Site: brandenburg
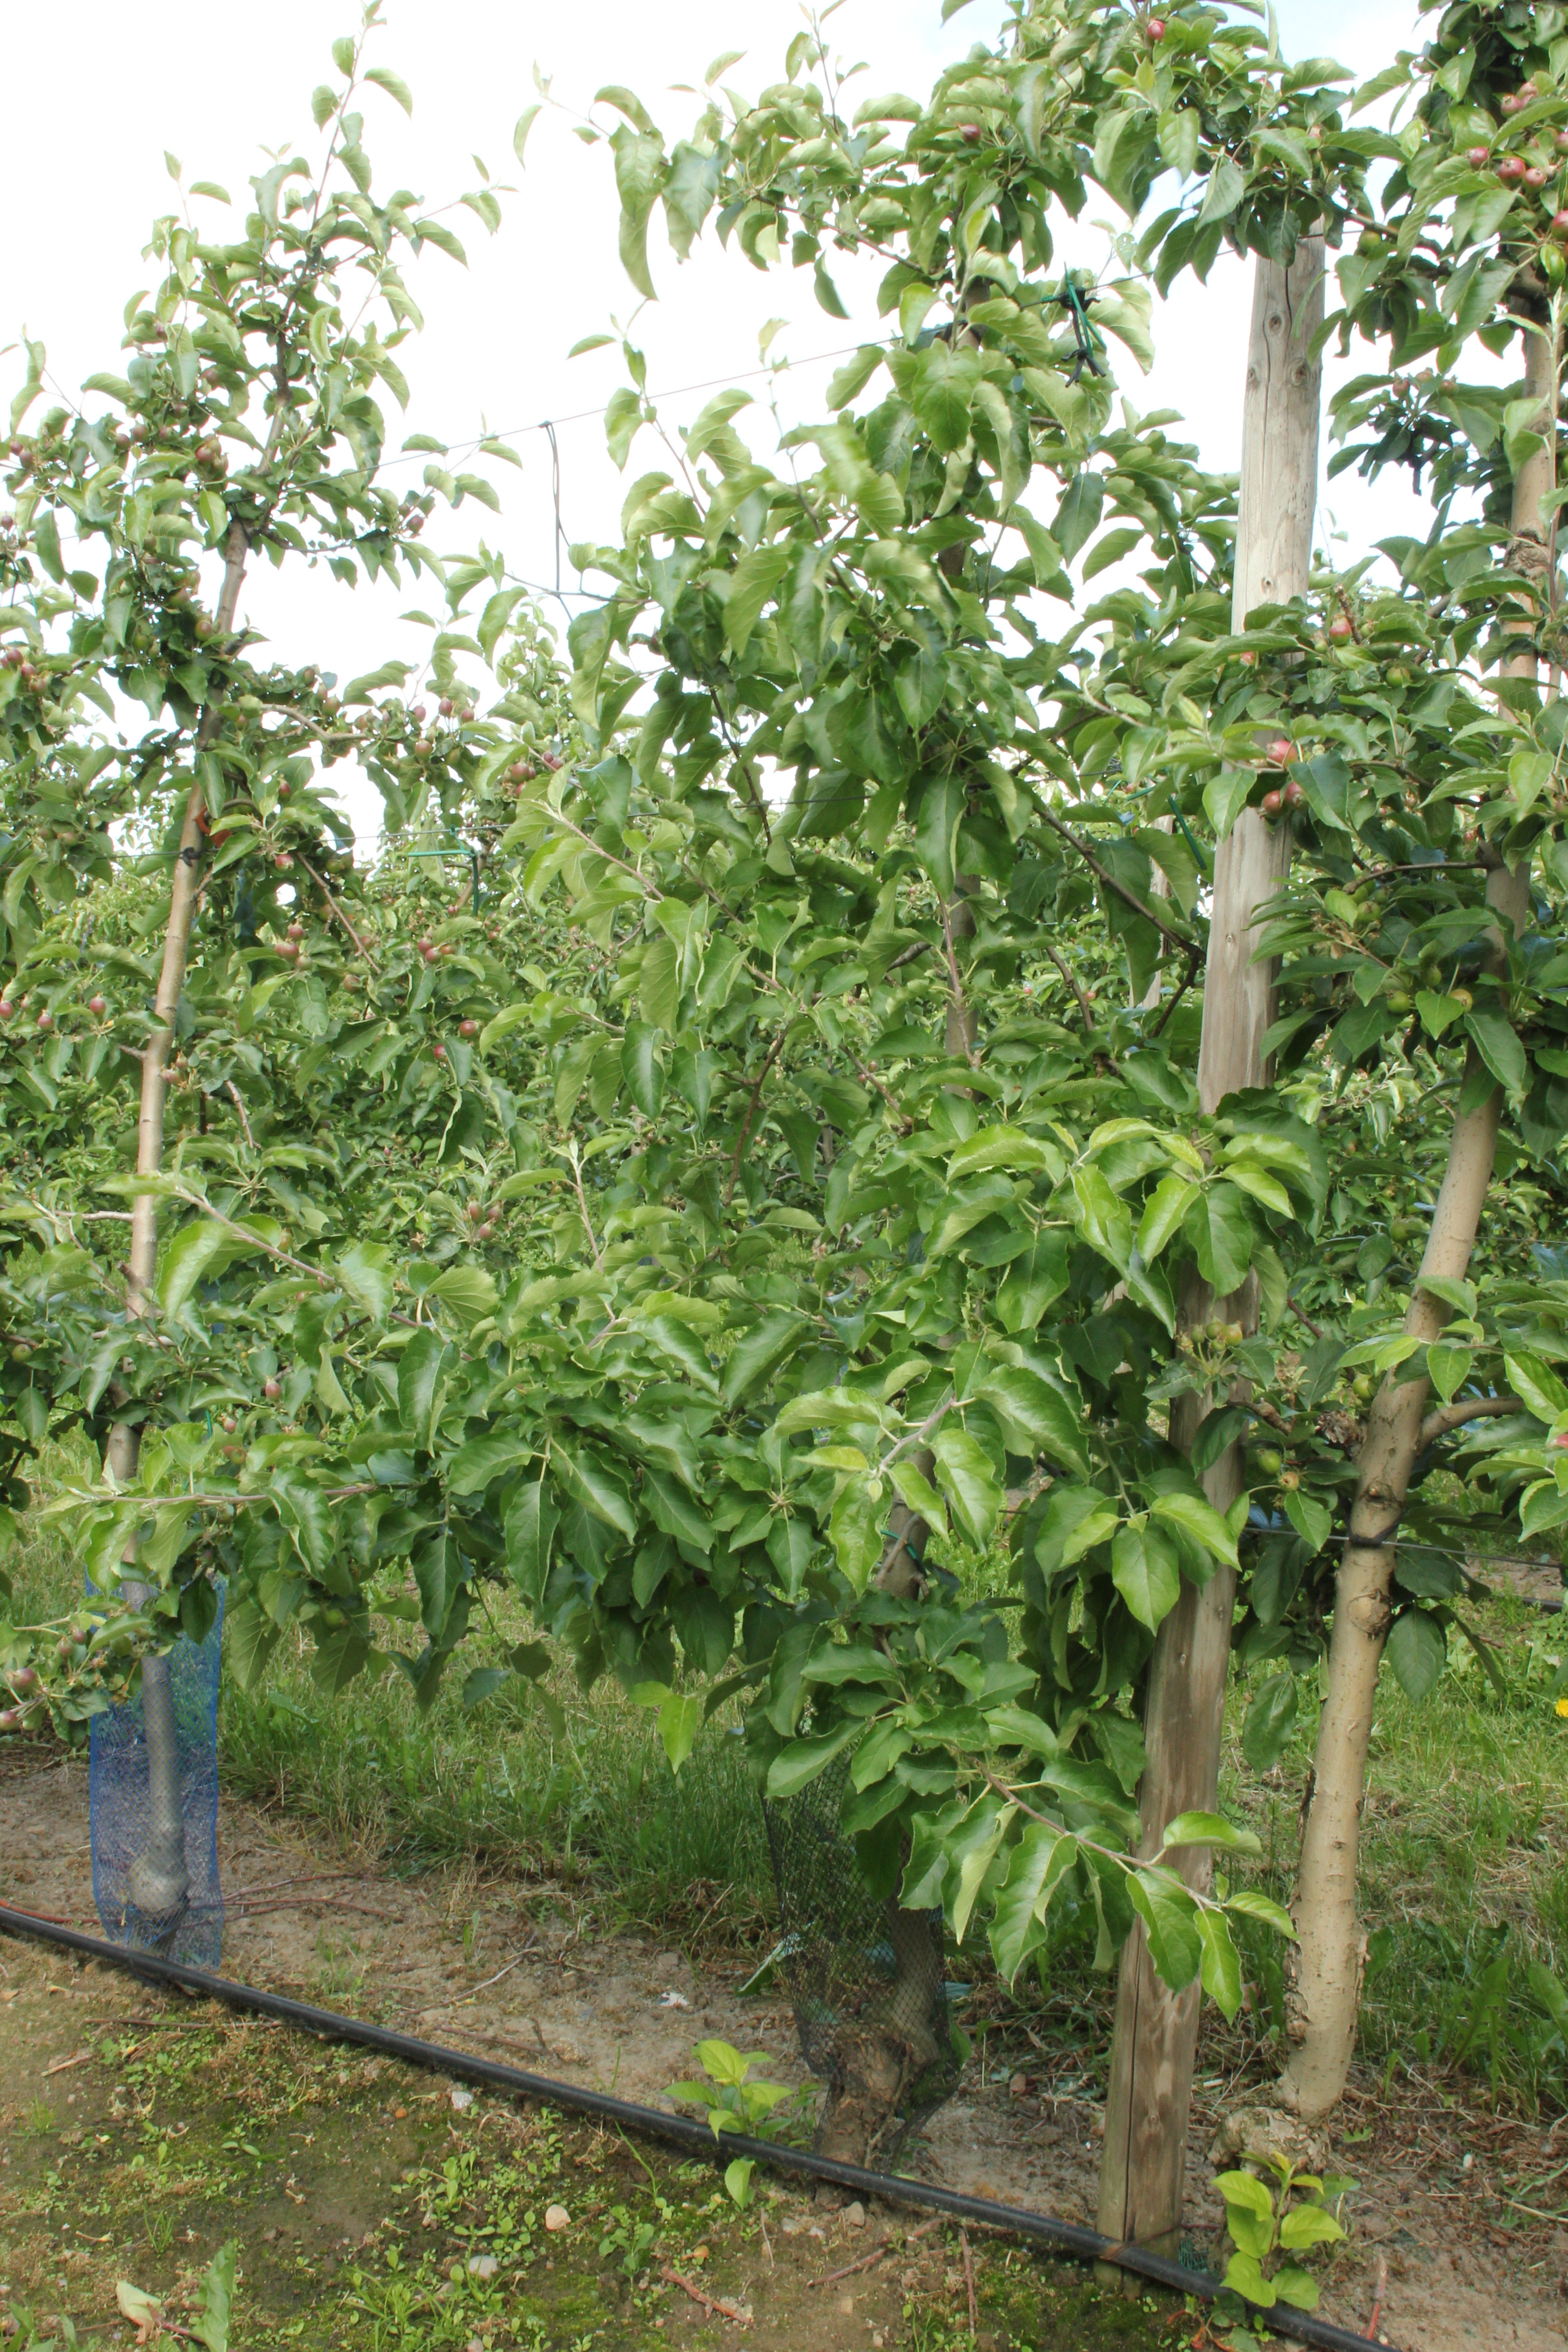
Growth stage (BBCH 72): Development of fruit